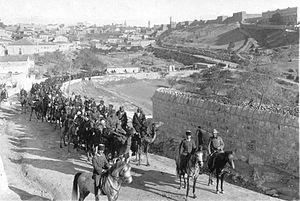
Le vilayet du Hedjaz — en turc osmanli : ولایت حجاز ; en turc moderne : Hicaz vilayeti — était un vilayet de l'Empire ottoman. Sa capitale était La Mecque avec Taëf comme résidence d'été.
Le siège de Médine est une opération militaire de la Première Guerre mondiale au Proche-Orient menée de juin 1916 à janvier 1919 autour de Médine, en Arabie, alors possession de l'Empire ottoman. La garnison de l'armée ottomane chargée de défendre le vilayet du Hedjaz, sous le commandement de Fahreddin Pacha affronte les forces de la révolte arabe commandées par l'émir hachémite Fayçal. Fahreddin Pacha refuse de se rendre après l'armistice de Moudros en octobre 1918 et ce n'est que le 9 janvier 1919 que ses officiers le démettent et concluent leur reddition. Ce qui reste de la garnison est évacué par les Britanniques.
La 4ᵉ armée ottomane est une unité militaire de l'armée ottomane créée au XIXᵉ siècle, recréée en 1908 puis en 1914, ayant combattu durant la Première Guerre mondiale sur le front du Moyen-Orient. Elle est dissoute à l'automne 1918.